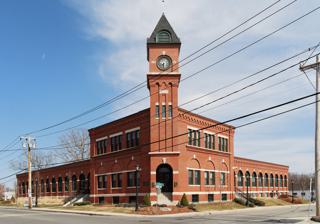
Building: H. F. Barrows Manufacturing Company Building
Country: United States of America
Year built: 1900
United States historic place H.F. Barrows Manufacturing Company Building U.S. National Register of Historic Places 102 South Washington Street Show map of Massachusetts Show map of the United States Location North Attleborough, Massachusetts Coordinates 41°58′45″N 71°20′0″W / 41.97917°N 71.33333°W / 41.97917; -71.33333 Architectural style Late Victorian NRHP reference No. 01000907 Added to NRHP August 30, 2001 The H.F. Barrows Manufacturing Company Building , now the North Attleborough Police Station , is a historic industrial building in North Attleborough, Massachusetts . The elegant brick building was built in 1905–06, and was home for many years to one of the town's most successful jewelry businesses. It was listed on the National Register of Historic Places in 2001. Today the building serves as the headquarters for the North Attleborough Police Department. Description and history The former Barrows factory is located at the northeast corner of South Washington Street and Chestnut Street, at the southern end of North Attleborough's downtown area. It is a two-story brick structure with granite trim, a clock tower placed prominently at the street corner, and single-story wings extending along the two streets, giving the building an overall L shape. The tower is set at an angle at the corner, and houses the main building entrance in a deeply-recessed round arch open vestibule. First-floor windows are generally set in recessed round-arch panels, while the second-floor windows of the central block are grouped in threes under extended granite lintels. The roofline is demarcated by brick corbelling on all parts of the building, a detail echoed in upper parts of the tower. The square tower has a Seth Thomas clock with four faces, and is capped by a pyramidal roof. The town of Attleborough (from which North Attleborough was set off in 1887) has a history of jewelry manufacture dating to the late 18th century. The H.F. Barrows Company was founded in 1854 in Attleborough Falls by Henry Francis Barrows, Sr. The firm passed to his sons Henry, Jr. and Ira, who had this building erected in 1905–06. The firm was widely known for its gold chains, but it successfully diversified when watches with chains fell out of fashion after World War I . The company, no longer a private family business, moved to larger quarters in Lincoln, Rhode Island in 1999. The city purchased the building in 2000, and converted it for use as its main police station. See also National Register of Historic Places listings in Bristol County, Massachusetts References